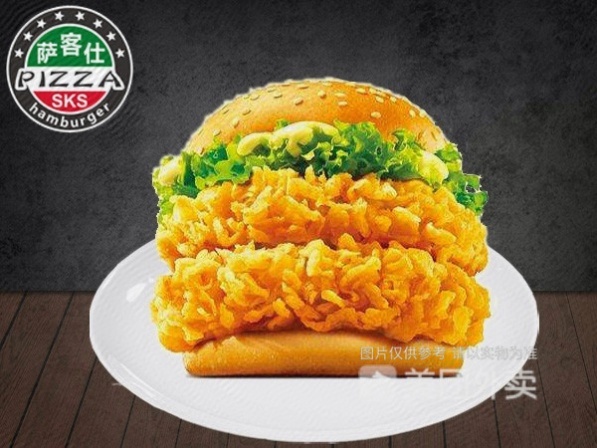
Label: chicken_burger